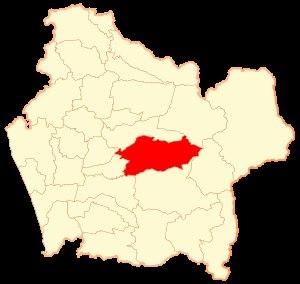
Vilcún est une commune du Chili de la Province de Cautín, elle-même située dans la Région de l'Araucanie. En 2012, la population de la commune s'élevait à 25 766 habitants. La superficie de la commune est de 1 421 km².